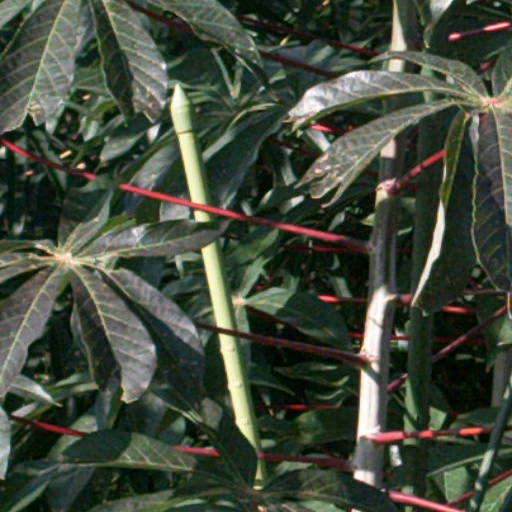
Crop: cassava